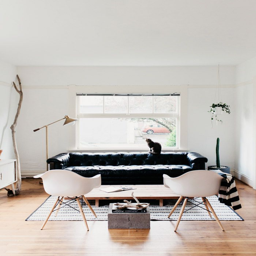
a less - is - more home and studio